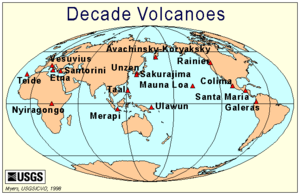
Les volcans de la décennie, en anglais Decade Volcanoes, sont seize volcans identifiés par l'Association internationale de volcanologie et de chimie de l'intérieur de la Terre, dépendant de l'Union géodésique et géophysique internationale, comme étant dignes d'une étude particulière à la lumière de leur histoire éruptive large et destructive et de la proximité de régions peuplées. Le projet des volcans de la décennie encourage les études et les activités de sensibilisation du public à ces volcans, dans le but de parvenir à une meilleure compréhension des volcans et des dangers qu'ils présentent et donc d'être en mesure de réduire la gravité des catastrophes naturelles. Ils sont nommés « volcan de la décennie » parce que le projet a été lancé dans le cadre de la décennie internationale pour la prévention des catastrophes naturelles de l'Organisation des Nations unies.